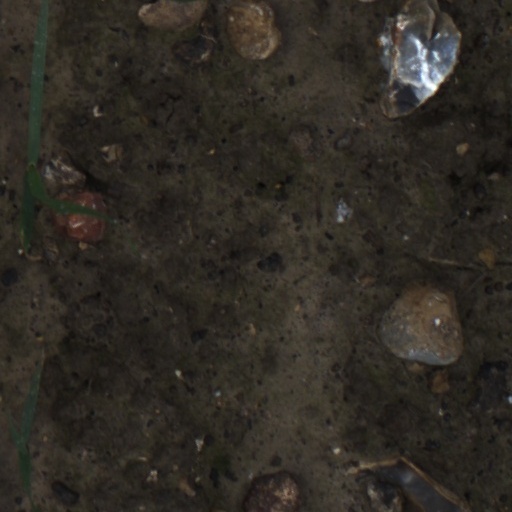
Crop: wheat